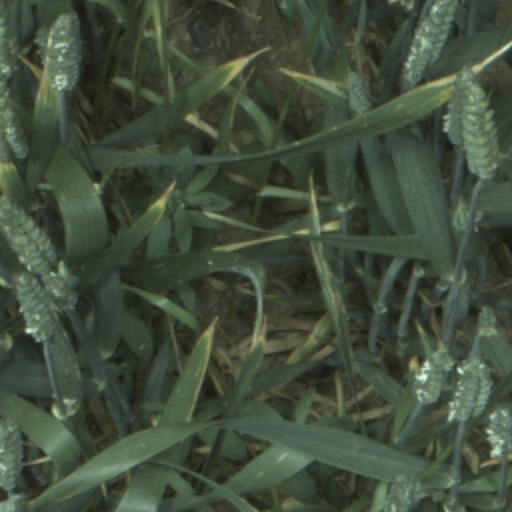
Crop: wheat